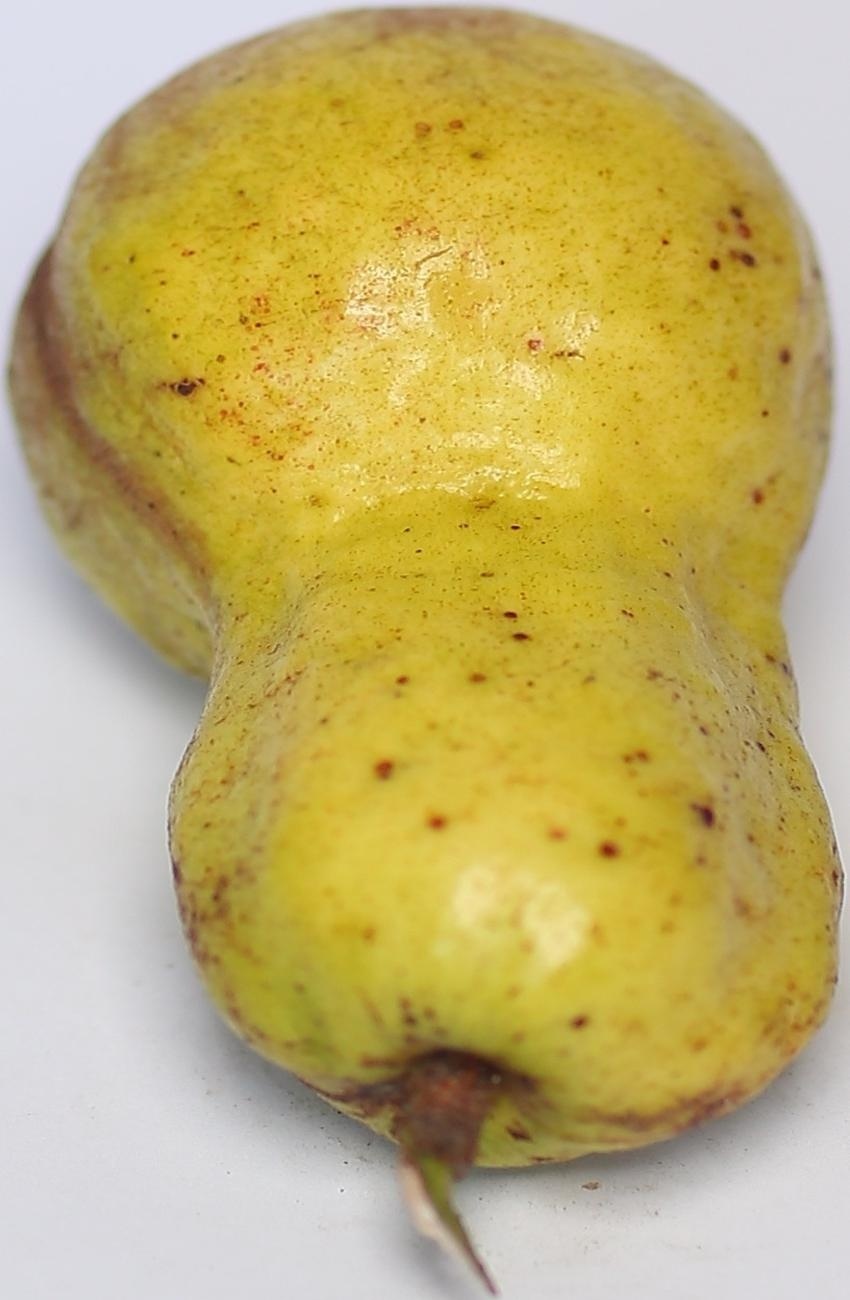
Maturity: ripe
Variety: local-sindhi